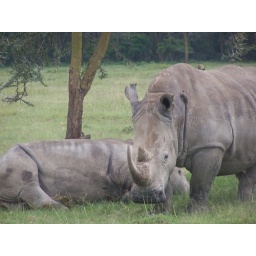
Two white rhinos rest under the shade of a tree just off Lake Nakuru